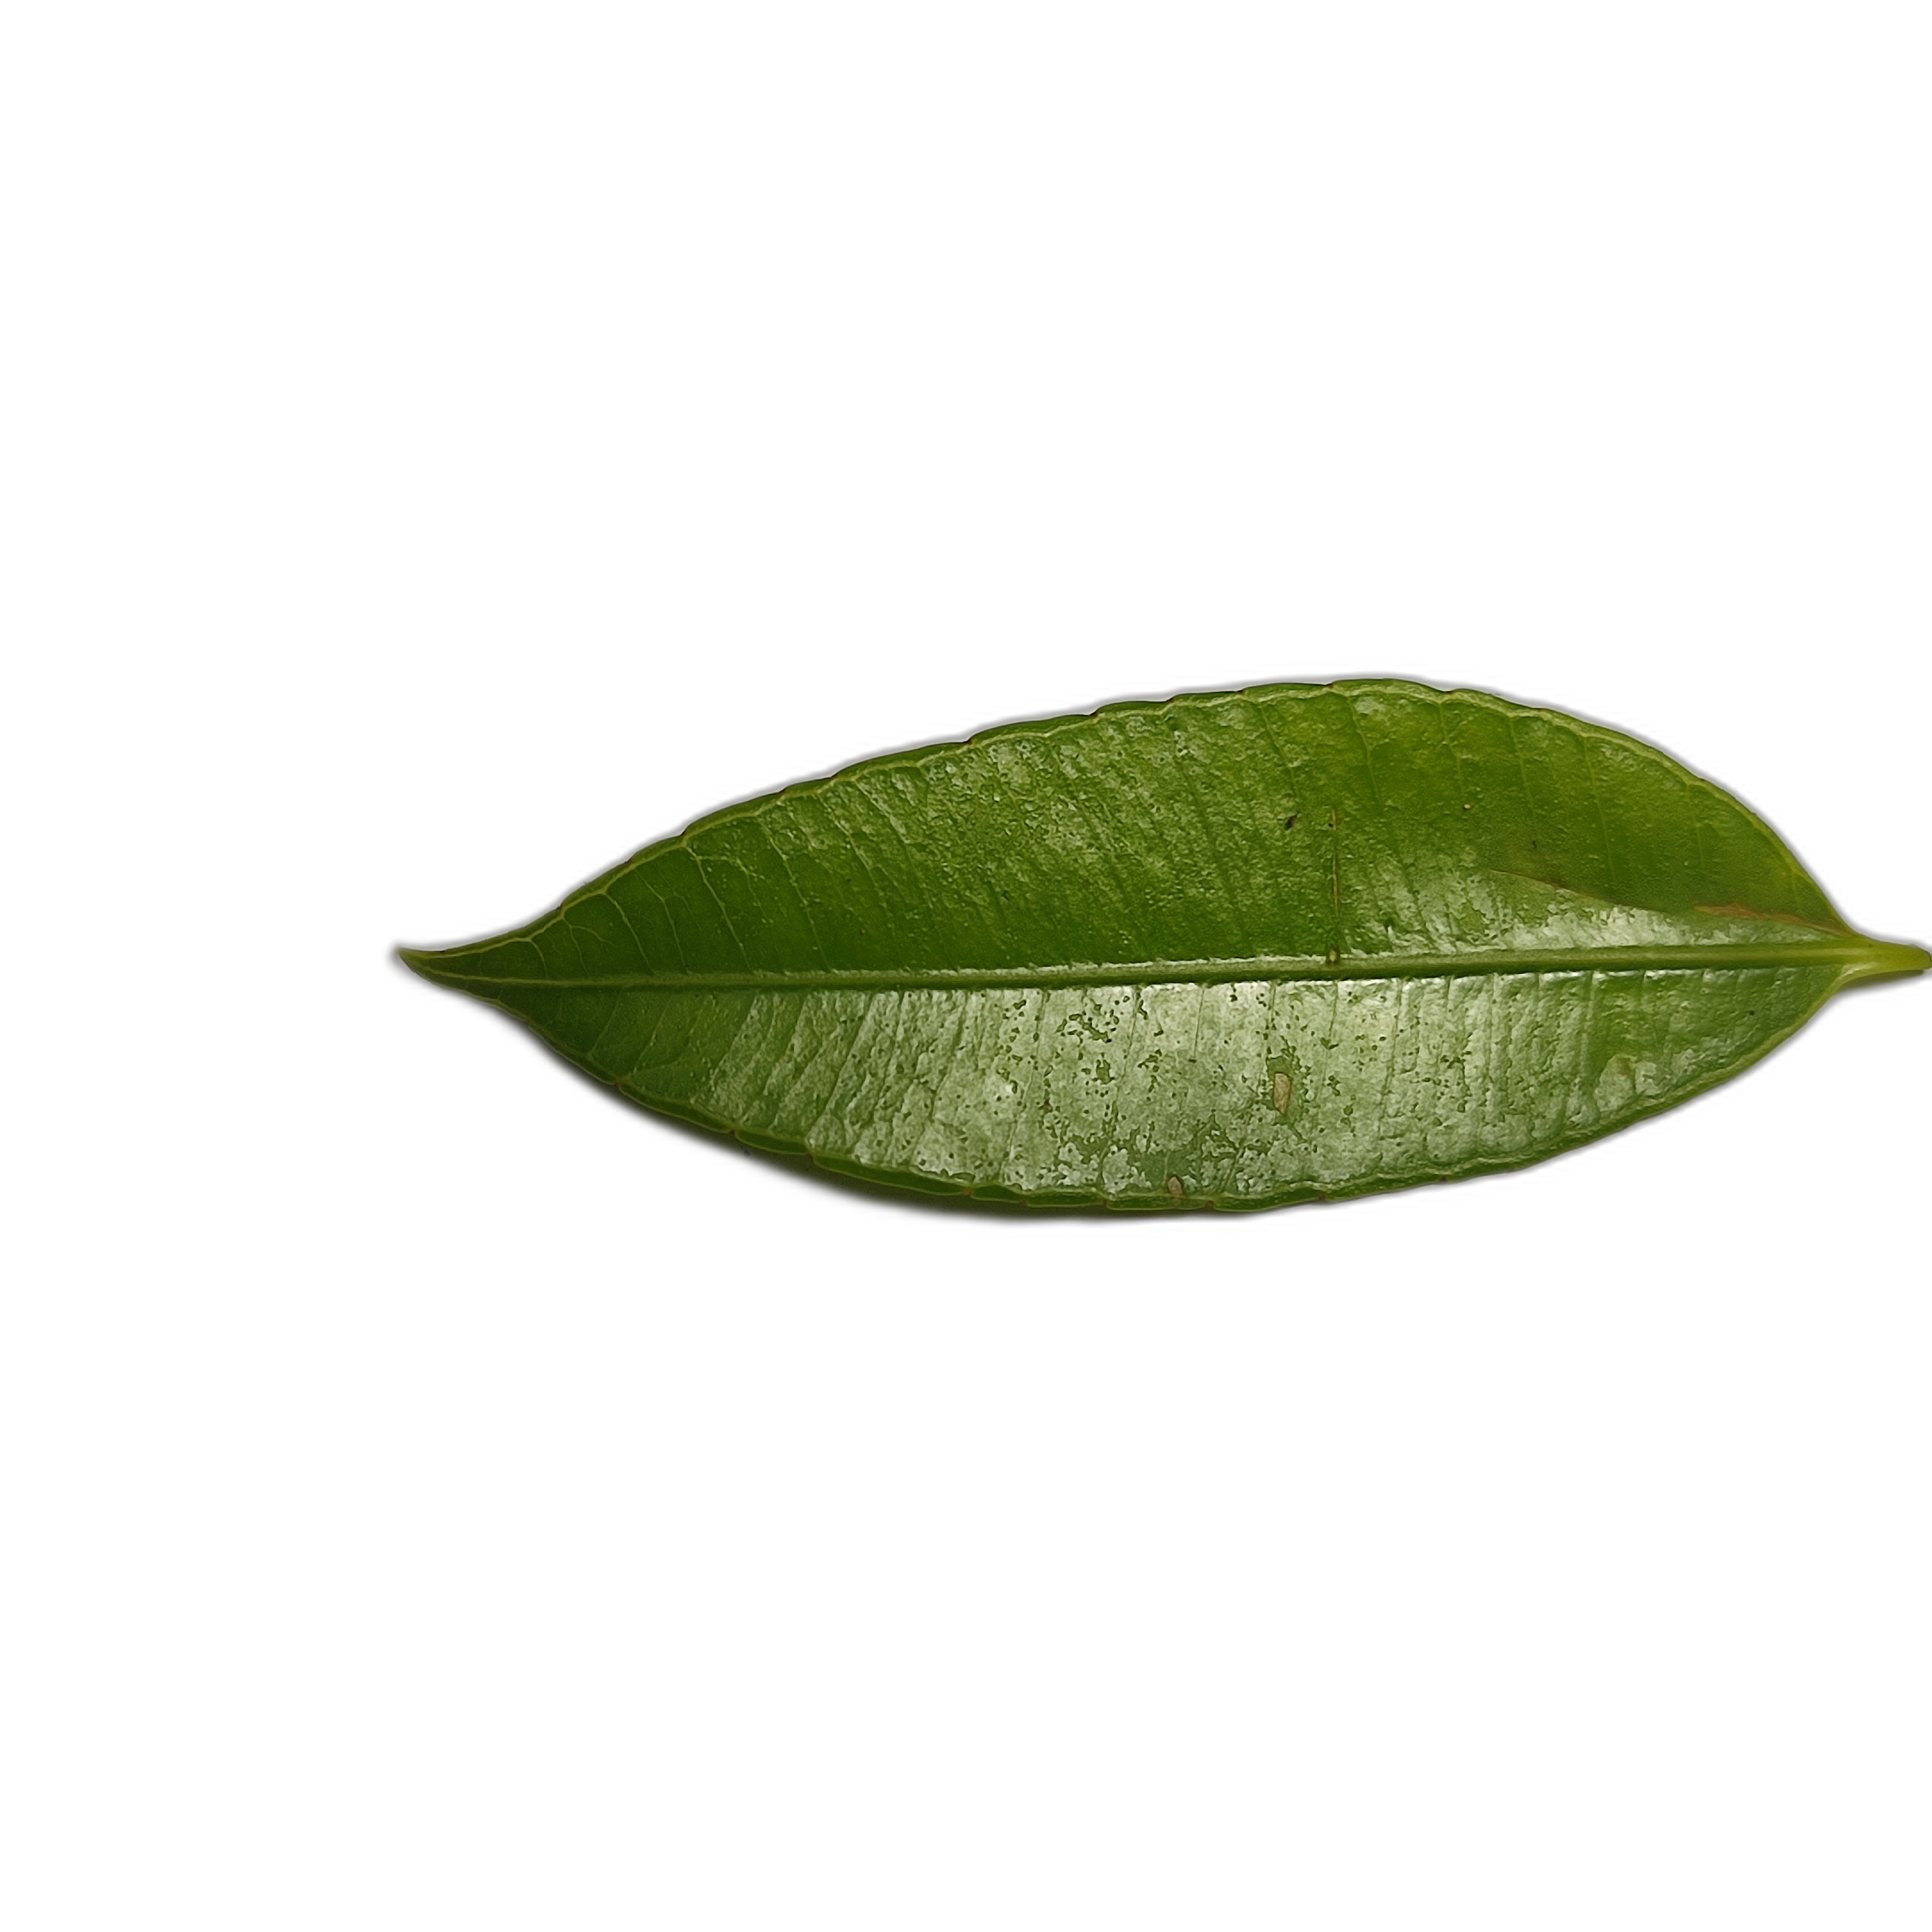
Label: healthy